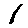
Label: 1